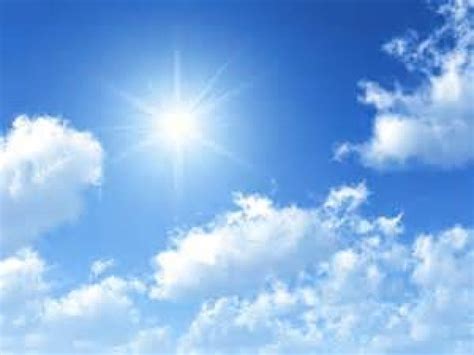
Weather: sun or clear